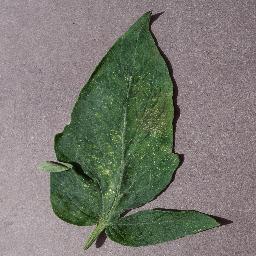
Label: Tomato___Spider_mites Two-spotted_spider_mite